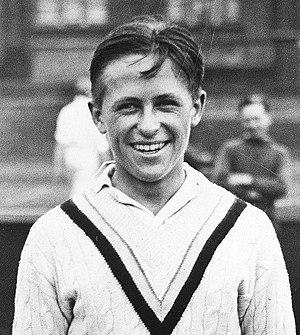
Wilbur Franklyn Coen est un joueur américain de tennis né le 23 décembre 1911 à Kansas City et décédé le 5 février 1998.